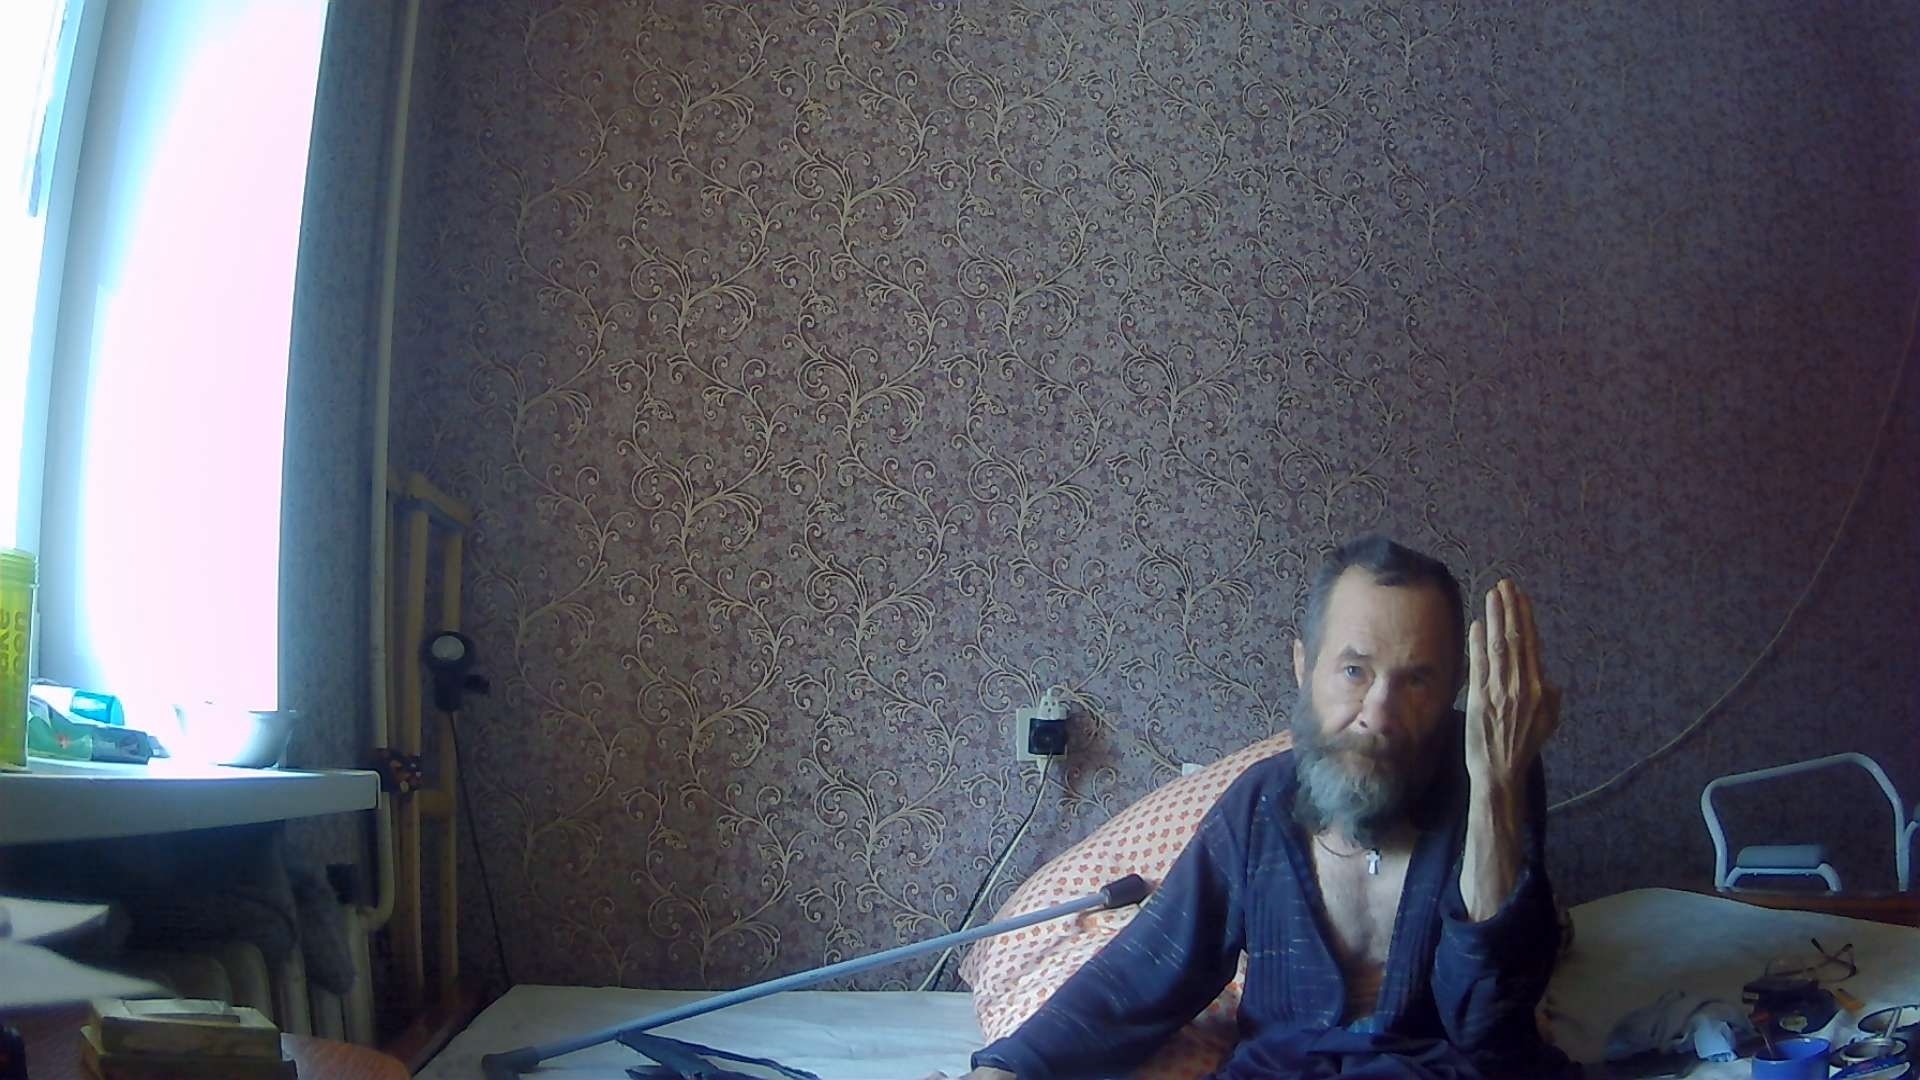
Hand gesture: stop_inverted